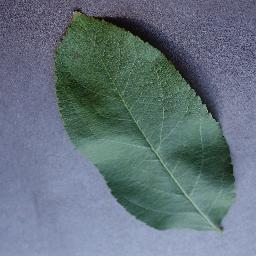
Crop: apple
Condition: healthy